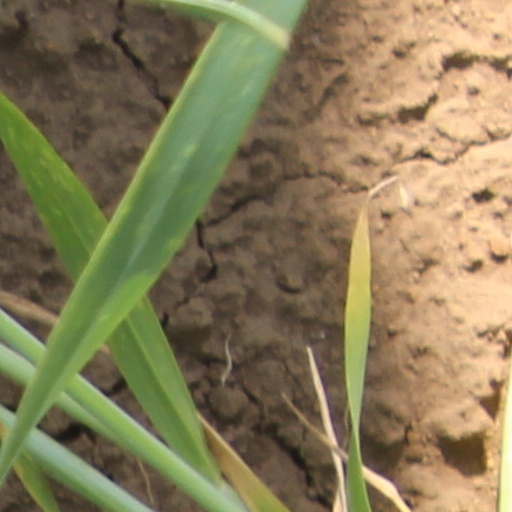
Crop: wheat